Jacqueline Chevé

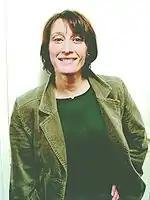
Jacqueline Chevé (2004)

Jacqueline Chevé was born on 21 August 1961 in Merdrignac (Côtes-du-Nord). She was a member of the Senate of France. She represented the Côtes-d'Armor department, and was a member of the Socialist Party. She died on 15 March 2010 in Paris.